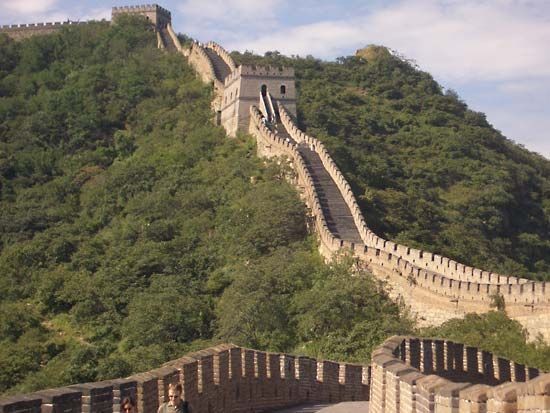
Landmark: Great Wall of China